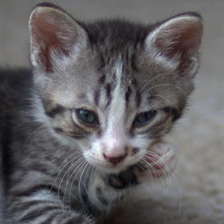
Label: animals